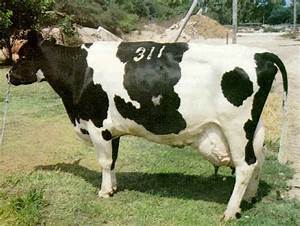
Label: cow